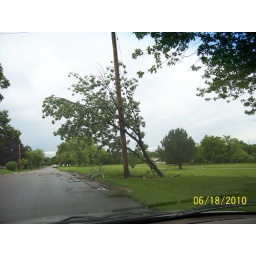
Monterey Park tree limb propped up by telephone pole.